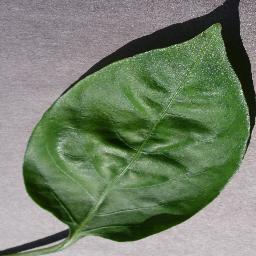
Label: Pepper,_bell___healthy